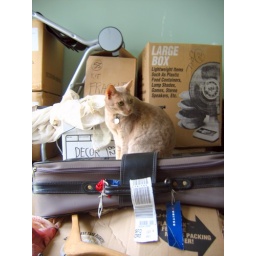
Olive found a new favorite spot, on top of a suitcase on a five-foot tall pile of boxes in the box room.